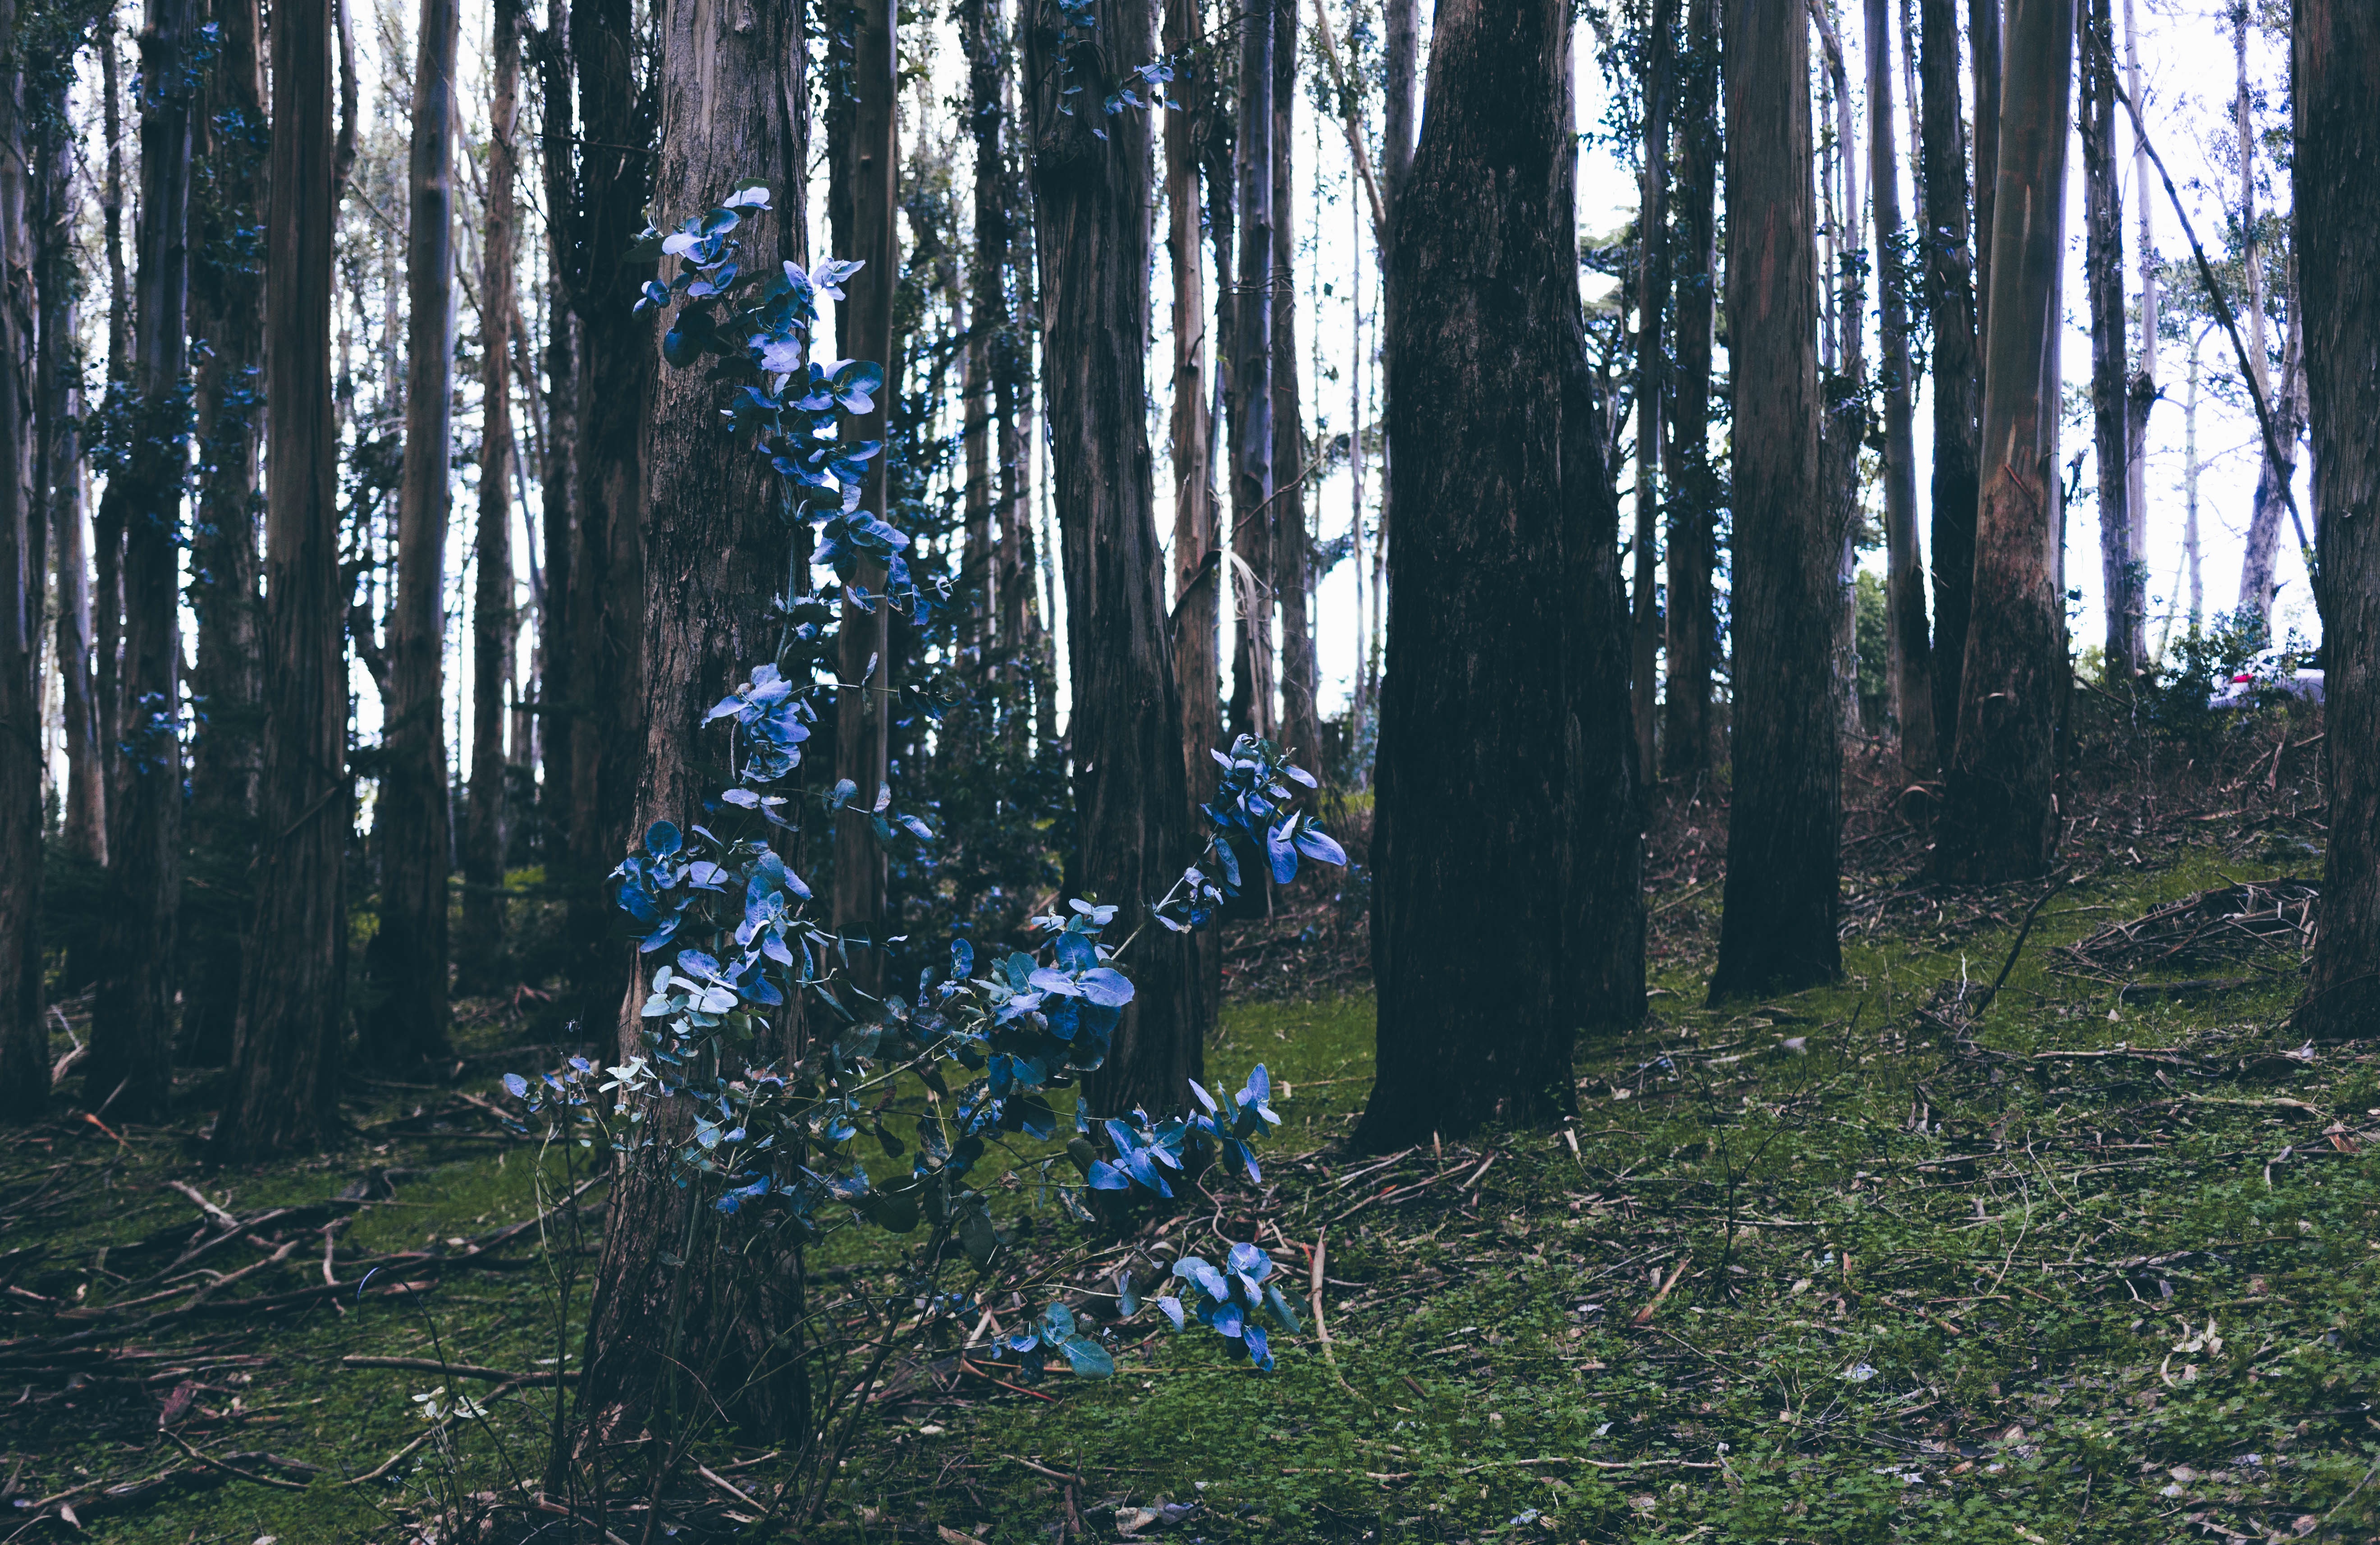
tree, nature, forest, wilderness, plant, trail, meadow, sunlight, leaf, flower, autumn, season, spruce, deciduous, grove, woodland, habitat, ecosystem, biome, old growth forest, natural environment, geographical feature, woody plant, temperate broadleaf and mixed forest, temperate coniferous forest